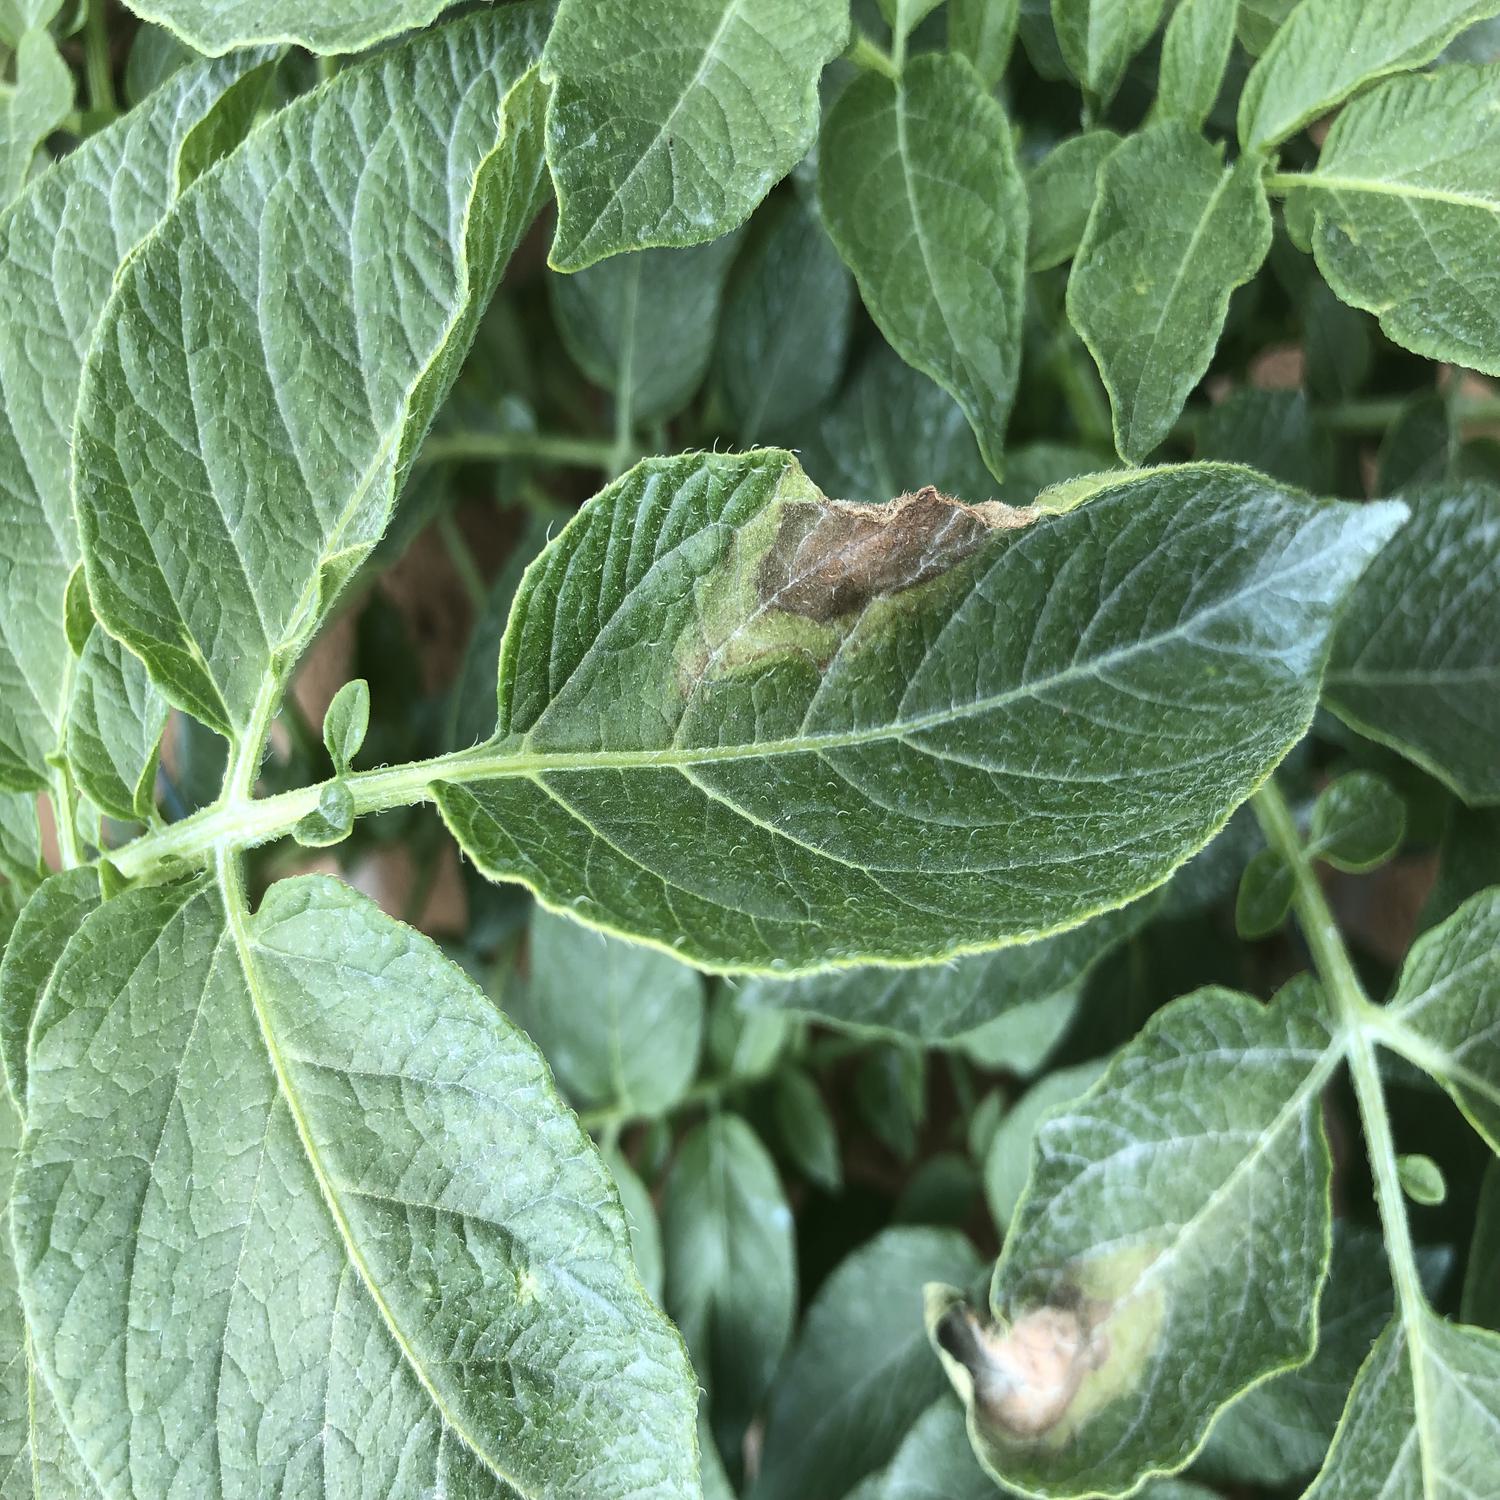
Label: Phytopthora